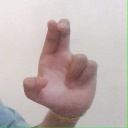
अक्षर: आ